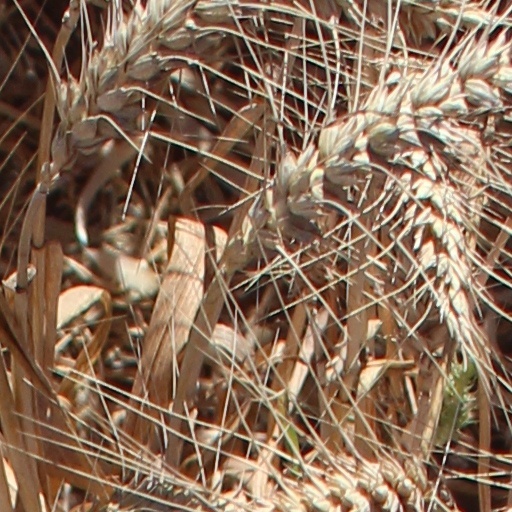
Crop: wheat